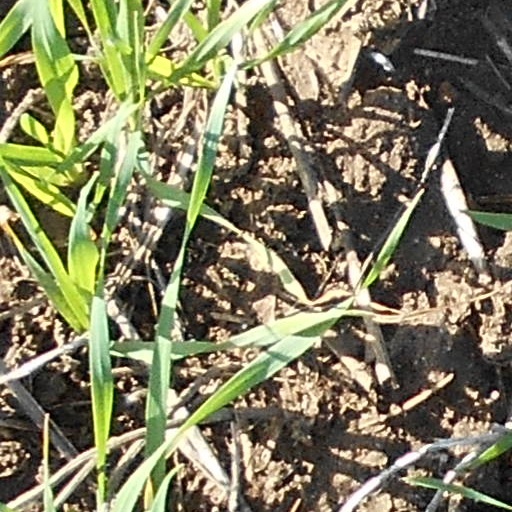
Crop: wheat